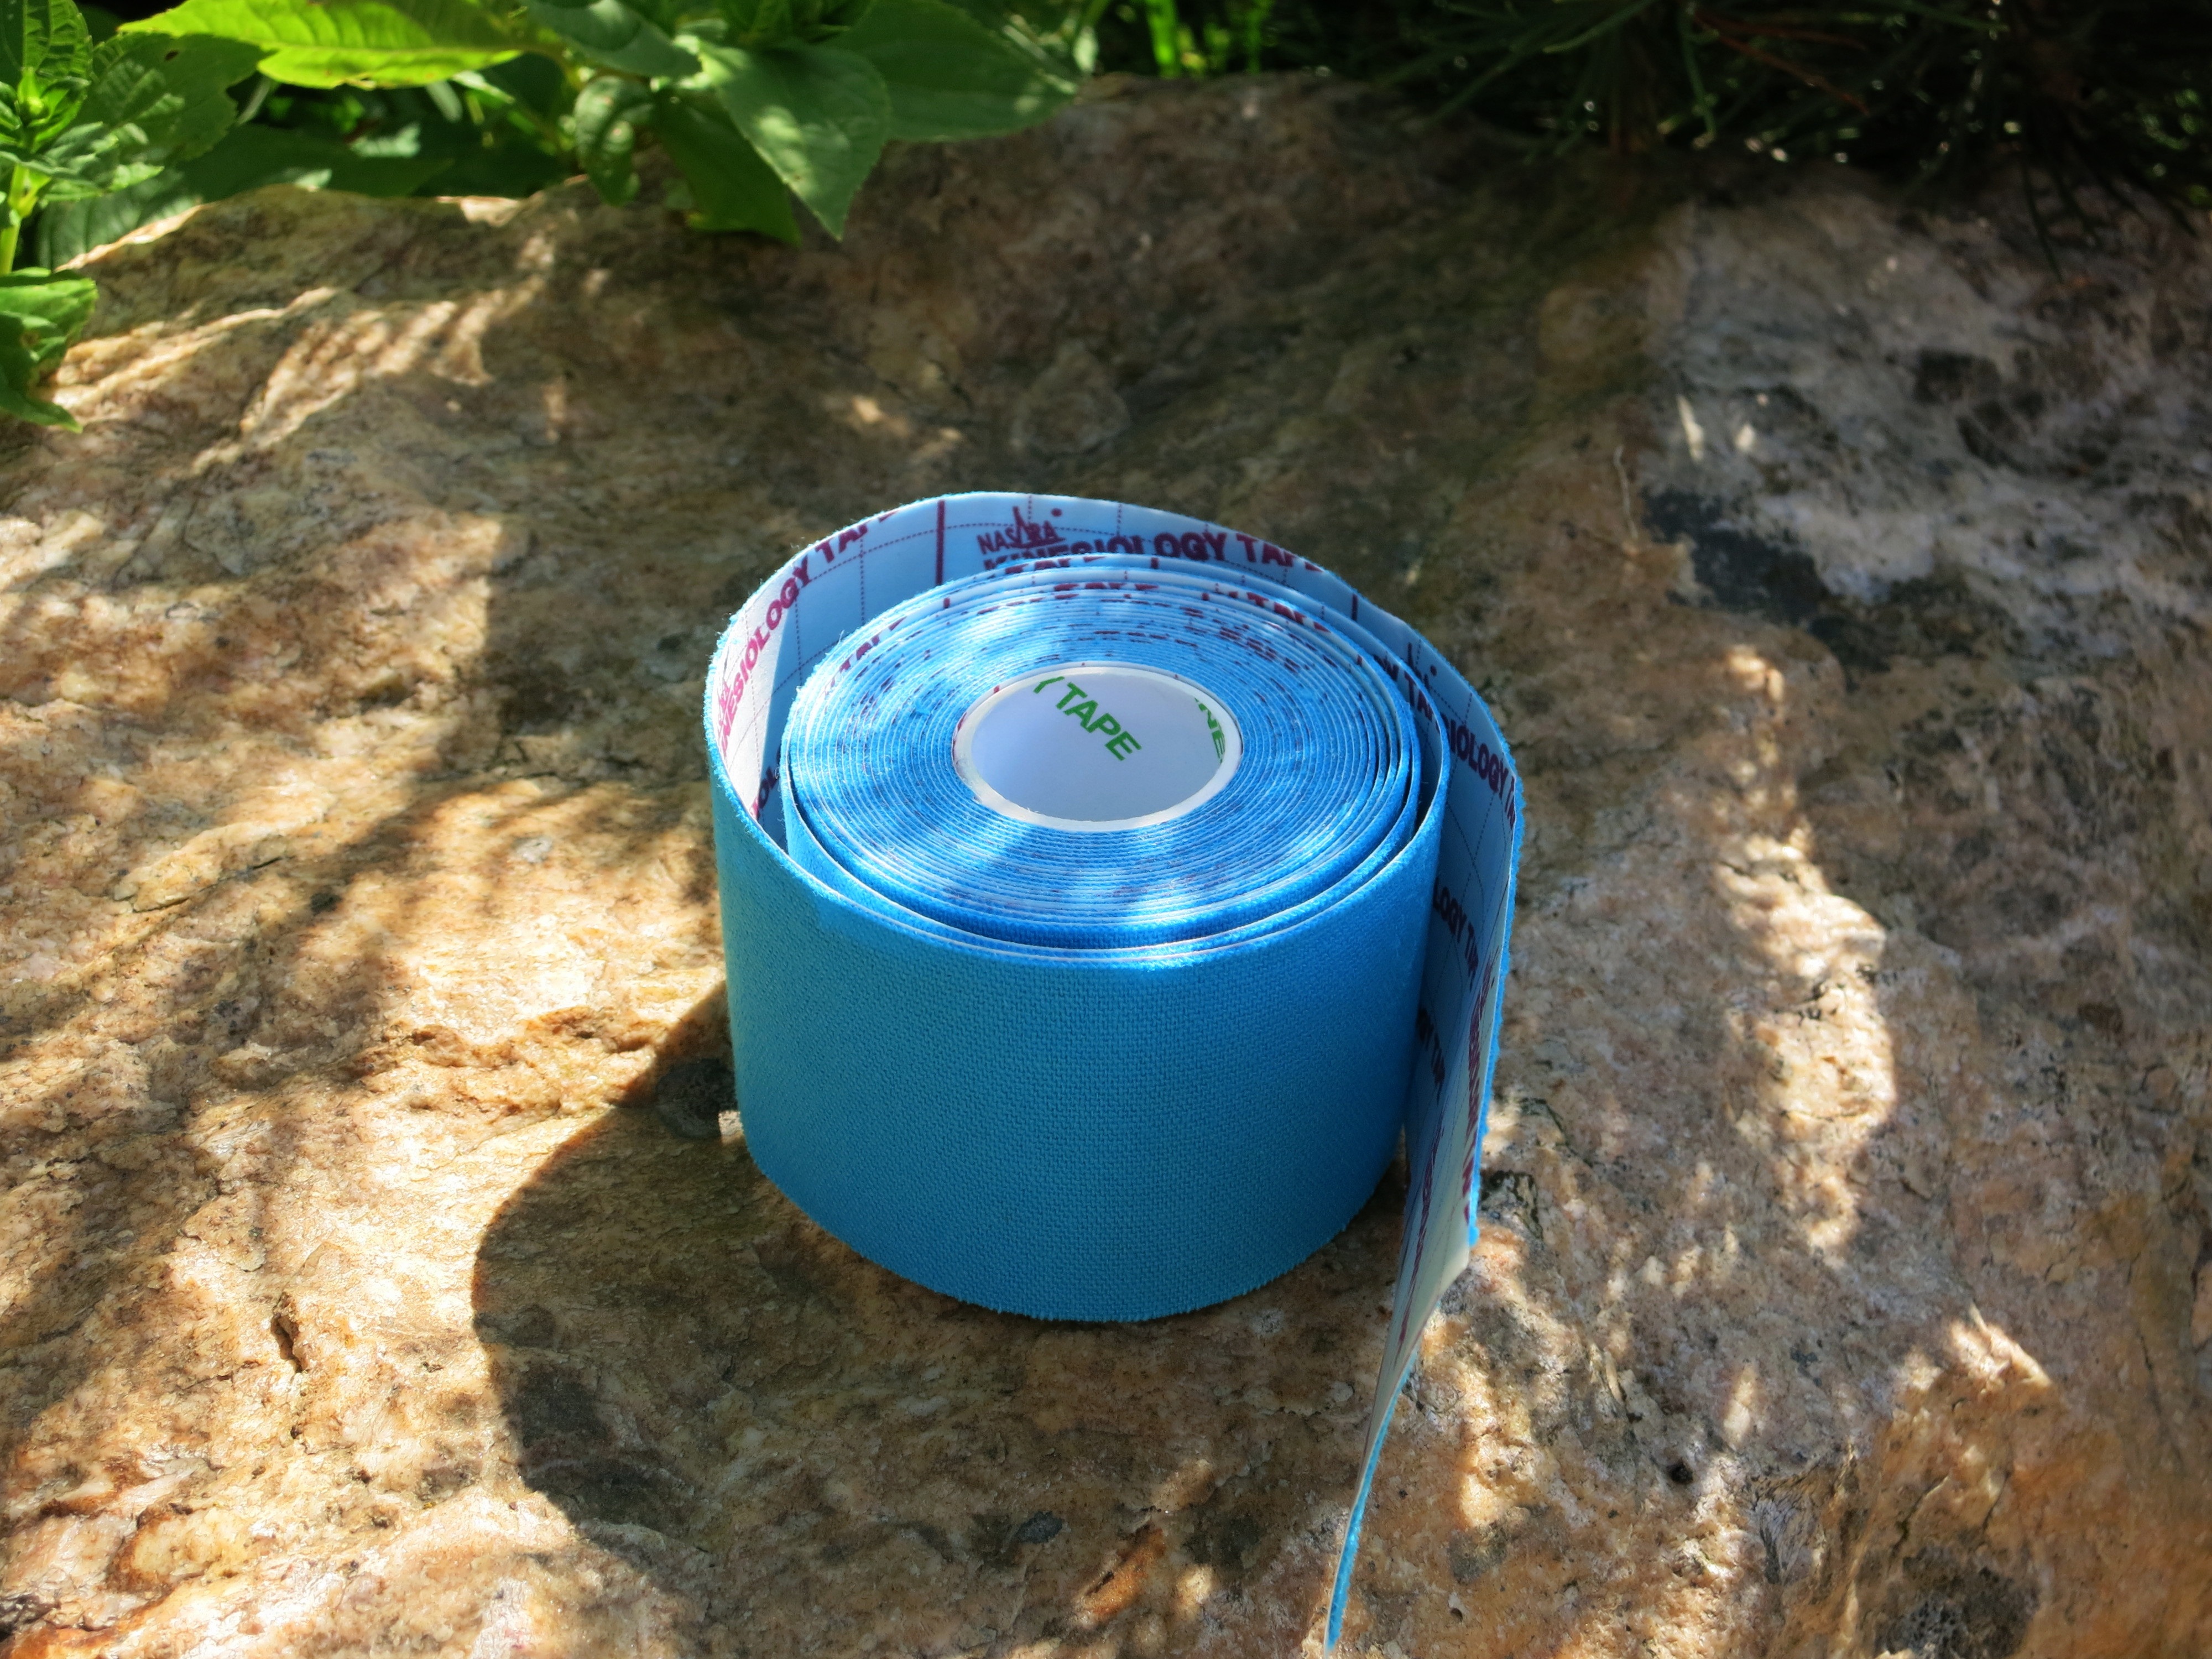
water, sport, wheel, band, green, soil, blue, tape, man made object, taping, sports tape